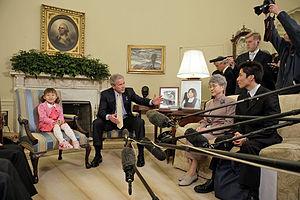
Plusieurs enlèvements de citoyens japonais par des agents du gouvernement de Corée du Nord ont eu lieu de 1977 à 1983. 17 Japonais sont officiellement reconnus par le gouvernement japonais comme ayant été enlevés. Le gouvernement nord-coréen a officiellement admis avoir enlevé treize citoyens japonais en 2002.
Megumi Yokota, née le 5 octobre 1964 et peut-être morte à une date inconnue, est une Japonaise qui fut enlevée à 13 ans par la Corée du Nord en 1977. Elle est l'un des 17 citoyens japonais enlevés par Pyongyang à la fin des années 1970 et au début des années 1980. Le gouvernement nord-coréen a admis l'avoir enlevé mais affirme qu'elle est morte en détention. Les parents de Yokota et d'autres personnes au Japon ont publiquement exprimé leur foi dans le fait que Yokota serait toujours vivante en Corée du Nord et ont engagé une campagne publique pour son retour au Japon.